Pierre Ryckmans (governor-general)

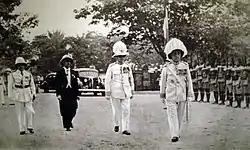
Ryckmans as Governor-General of the Belgian Congo at the inauguration of the monument to King Albert I in Léopoldville, 1938

Ryckmans returned to Europe in 1928 and joined the bar in Brussels. However, he spent a lot of his time giving public lectures on the role of Belgium in Africa. Some of these lectures were later published in two books, "Dominer pour Servir" (1932) and "La Politique Coloniale" (1934). He then returned to Africa for six months in 1931–32 as a member of a commission tasked with studying the labour problem, and was put in charge of Congo-Kasai province. Upon his return to Belgium, he again gave lectures at the Colonial University in Antwerp, and appeared in radio talks about Congo for Belgian radio listeners (published in "Allo Congo" in 1934). In October 1934 he was appointed Governor-General of the Belgian Congo.